Inveraray

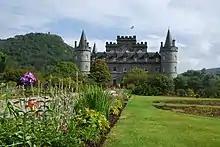
Inveraray Castle

The first Inveraray Castle was built around 1432 and by 1457 was the home of Colin, second Lord Campbell when he became first Earl of Argyll.